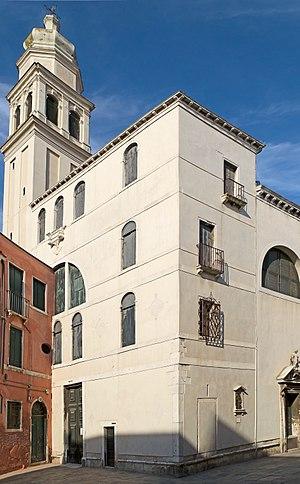
L'église Sant'Antonin est une église catholique de Venise, en Italie.
Cet article recense les églises de Venise, en Italie.